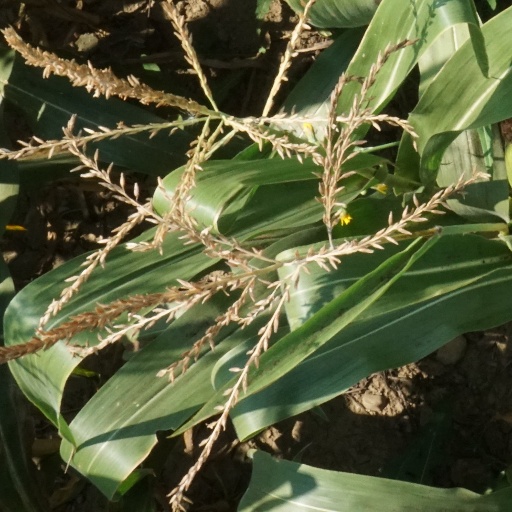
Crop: maize; corn